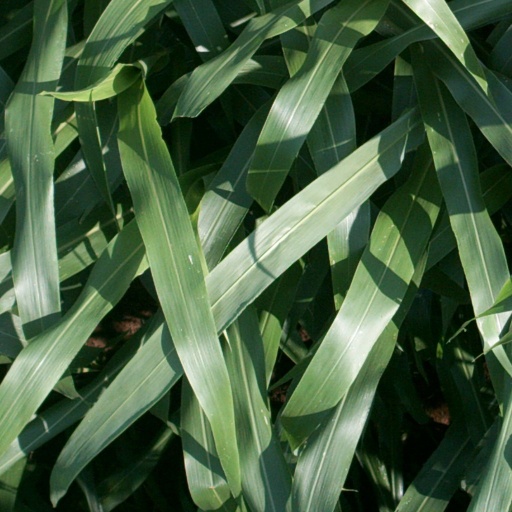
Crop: sorghum